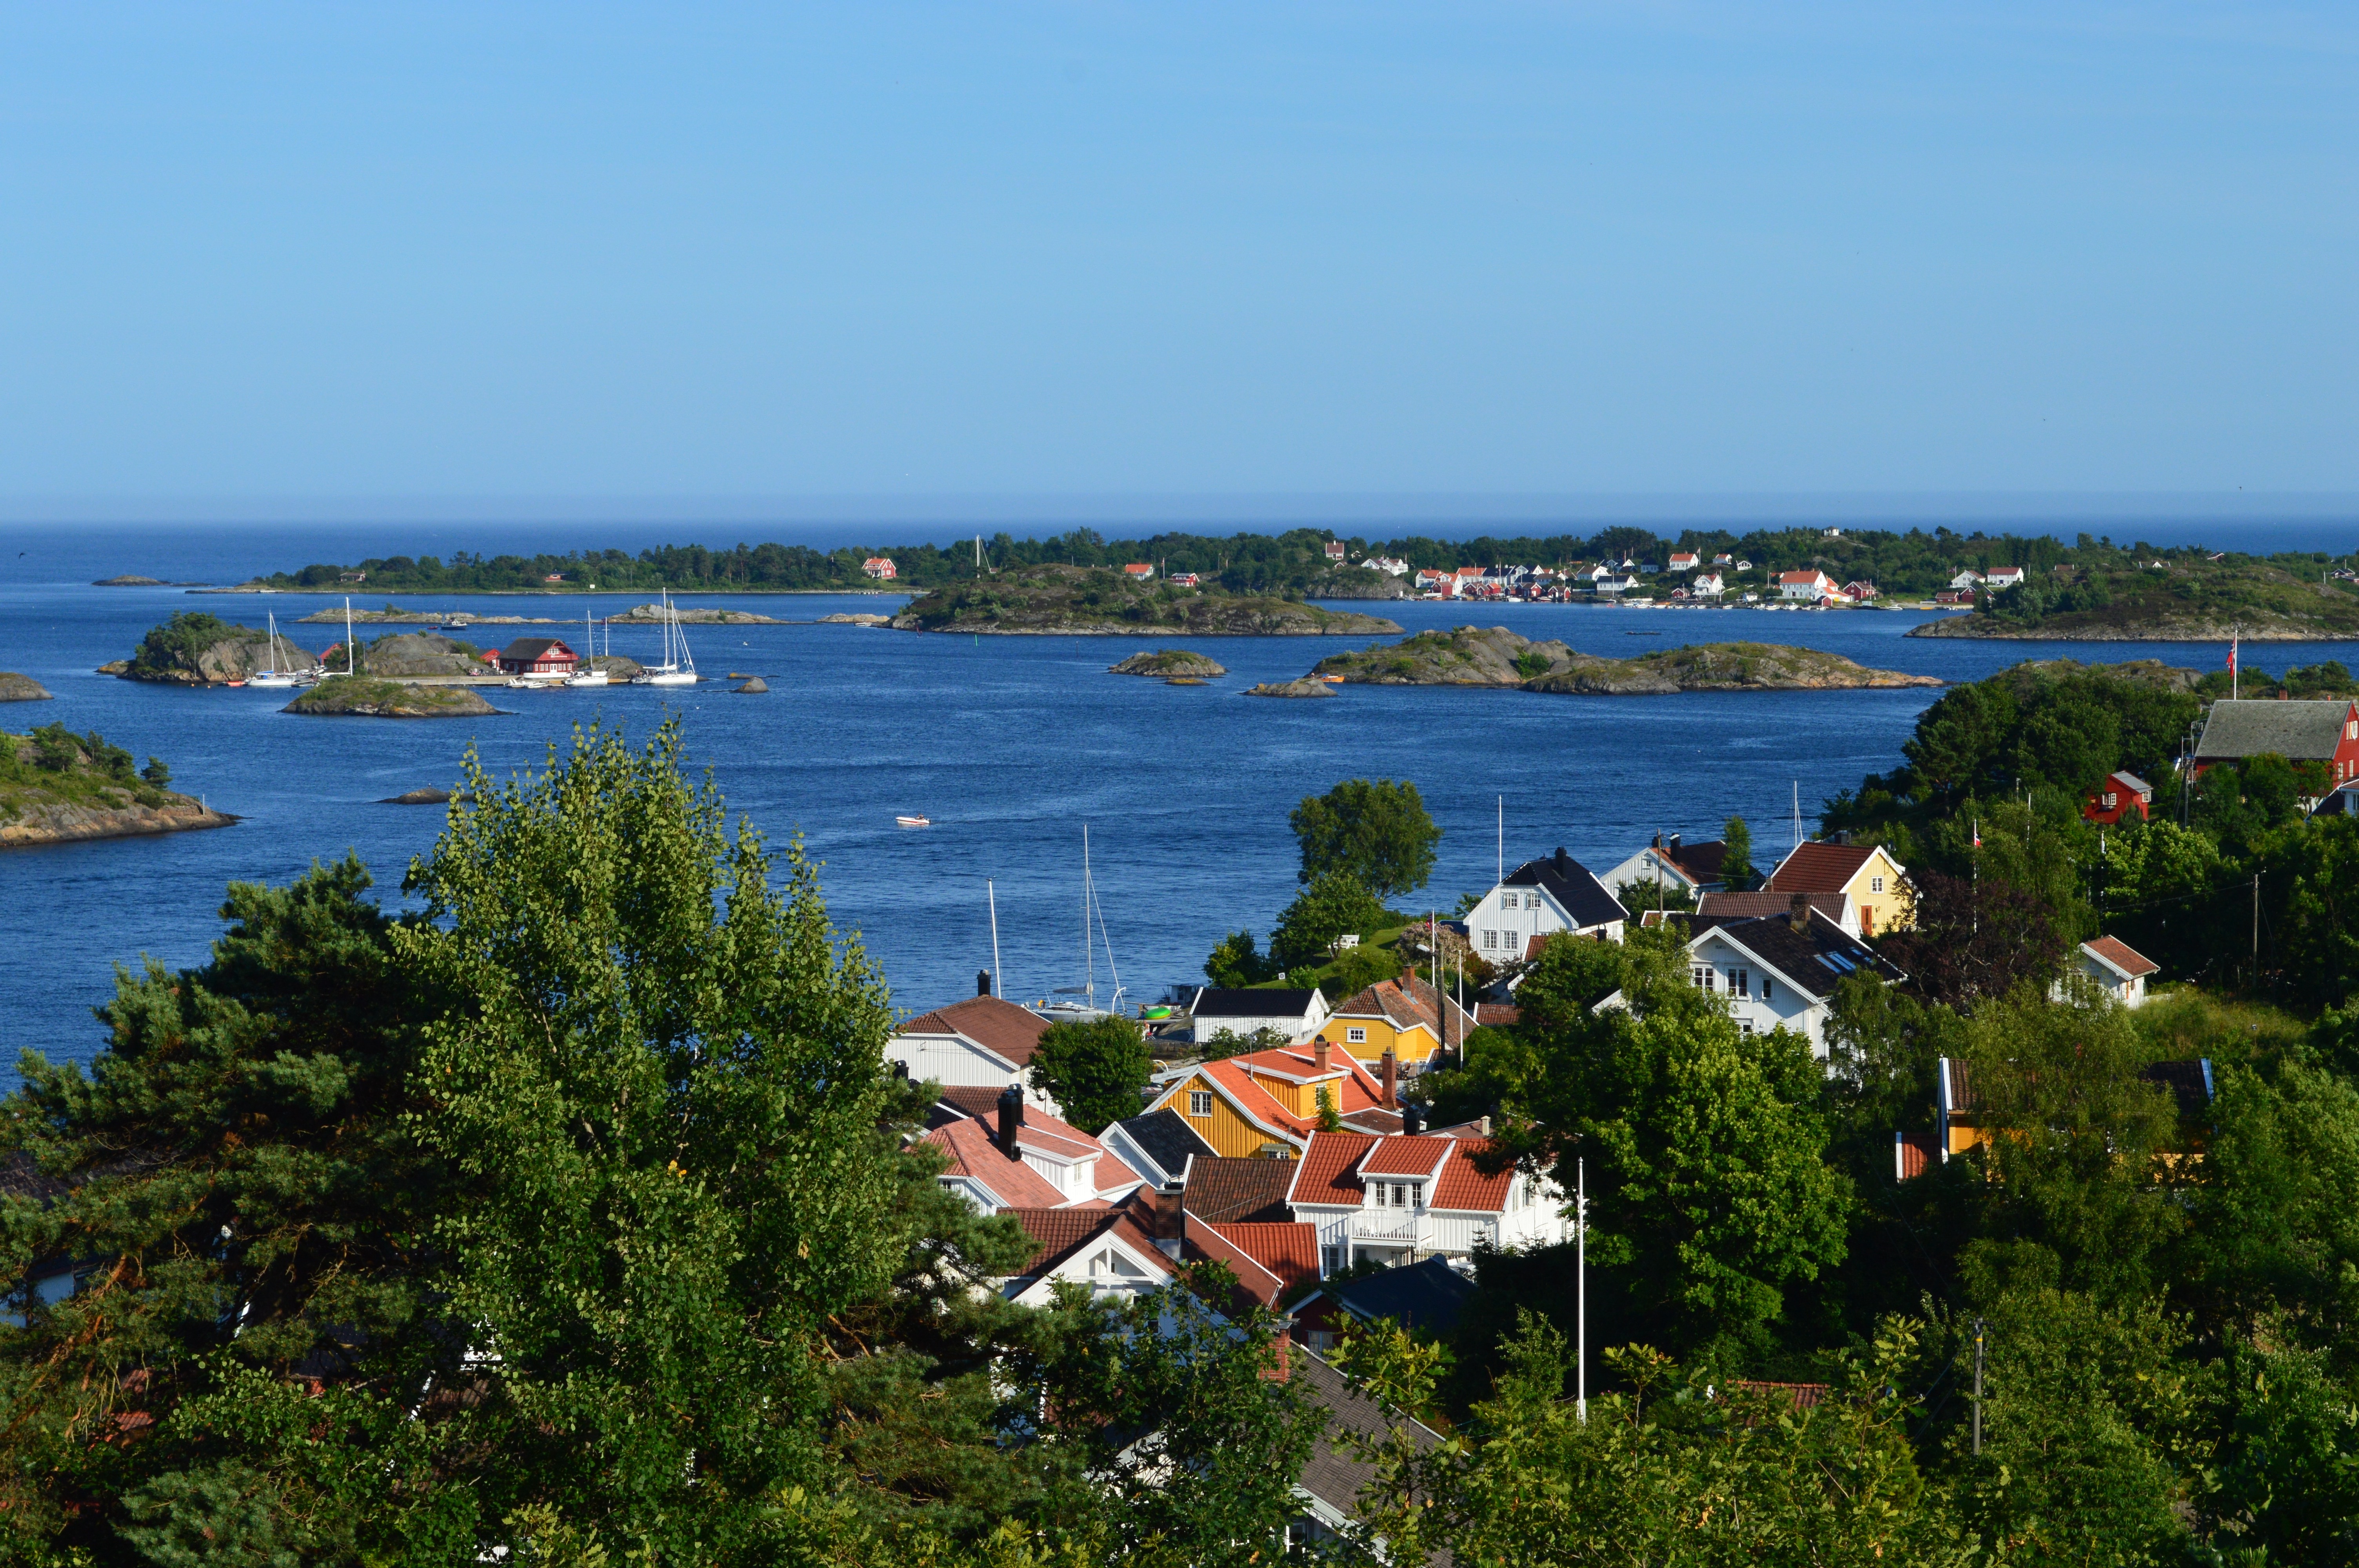
beach, sea, coast, ocean, shore, town, vacation, cove, bay, resort, caribbean, views, geographical feature, arendal, his y